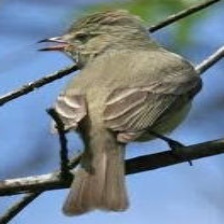
Species: NORTHERN BEARDLESS TYRANNULET
Scientific name: CAMPTOSTOMA IMBERBE